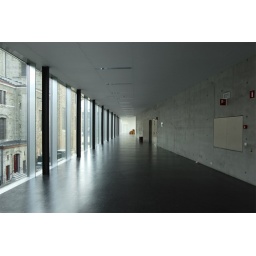
A corridor in a Uni building